Nancy Reagan

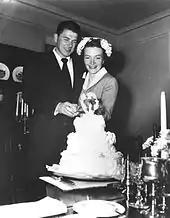
Newlyweds Ronald and Nancy Reagan, March 4, 1952

During her Hollywood career, Davis dated many actors, including Clark Gable, Robert Stack, and Peter Lawford; she later called Gable the nicest of the stars she had met. On November 15, 1949, she met Ronald Reagan, who was then president of the Screen Actors Guild. She had noticed that her name had appeared on the Hollywood blacklist. Davis sought Reagan's help to maintain her employment as a guild actress in Hollywood and for assistance in having her name removed from the list. Ronald Reagan informed her that she had been confused with another actress of the same name. The two began dating and their relationship was the subject of many gossip columns; one Hollywood press account described their nightclub-free times together as "the romance of a couple who have no vices". Ronald Reagan was skeptical about marriage, however, following his painful 1949 divorce from Jane Wyman, and he still saw other women.